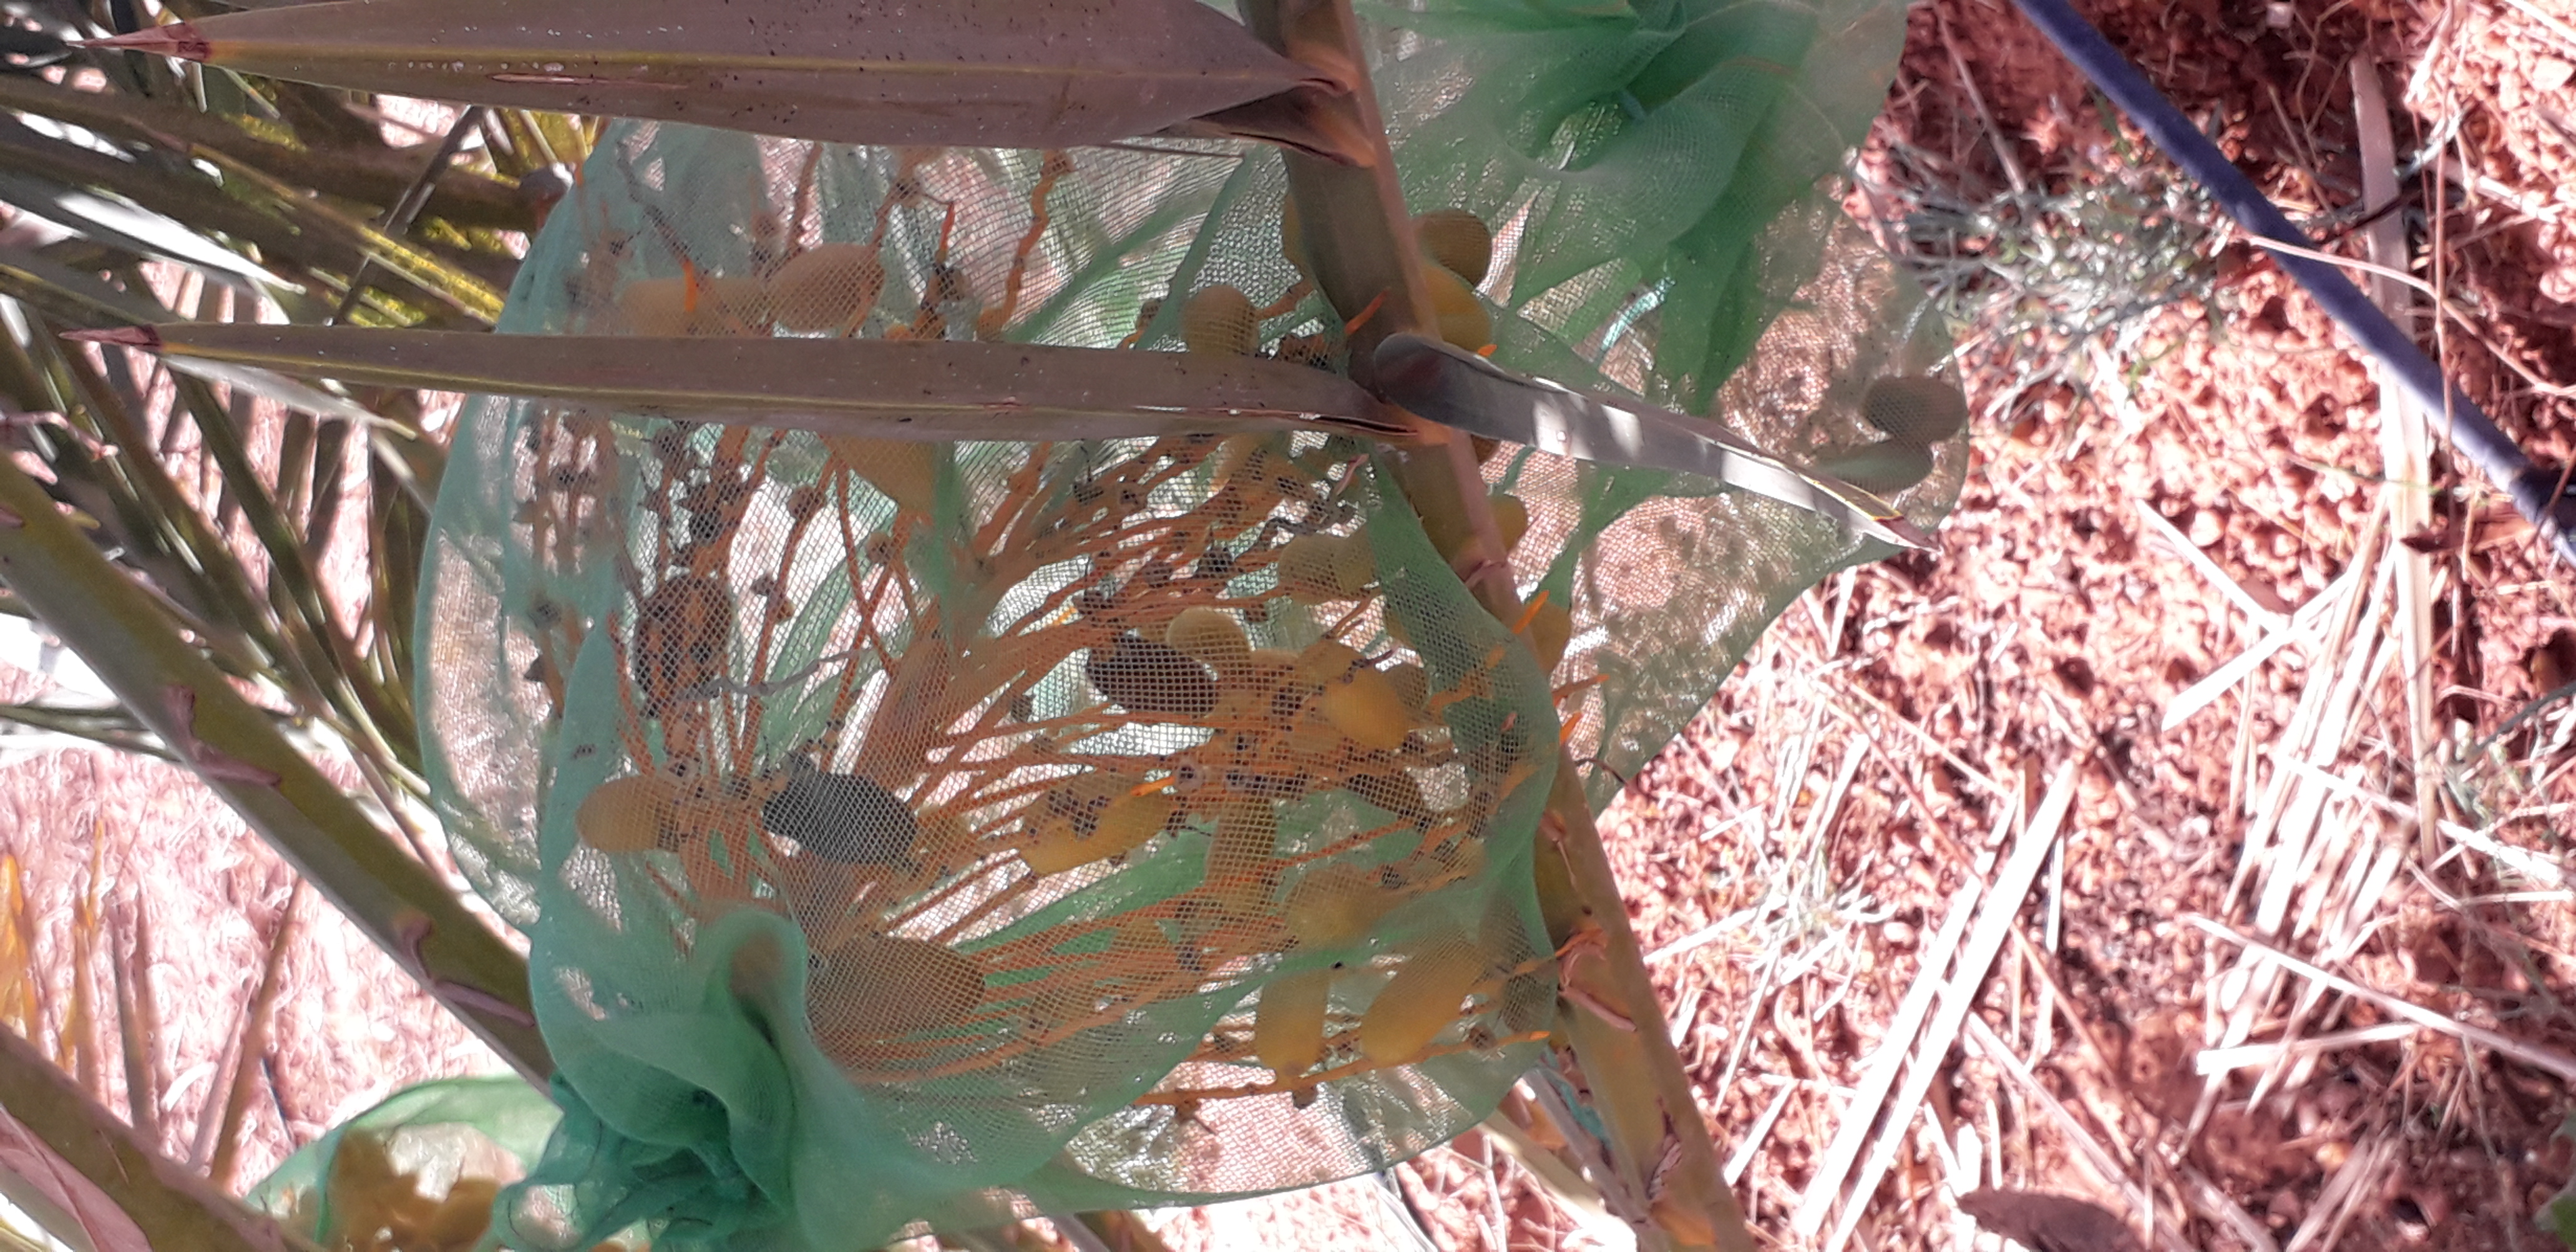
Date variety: kholt